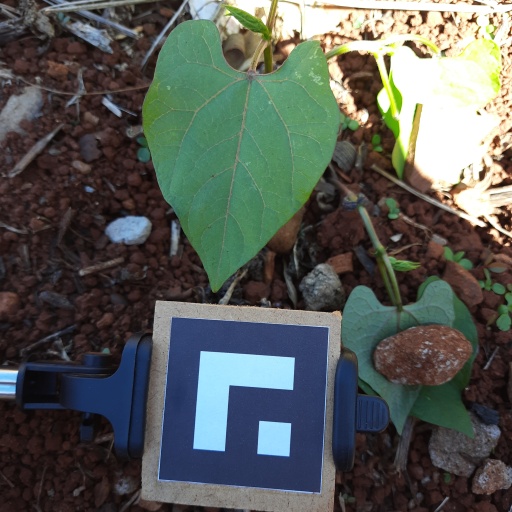
Observations: flat surface, no eating holes, under shade